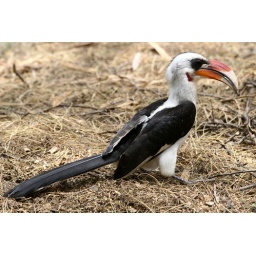
A bird hunting on the ground at Larsen's Tented Camp, Samburu NP, Kenya in August 2007.